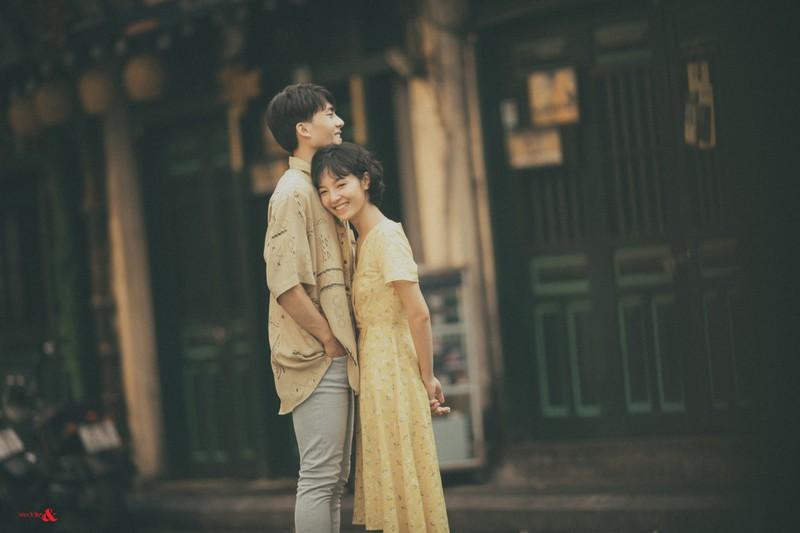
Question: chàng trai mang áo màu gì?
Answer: màu vàng